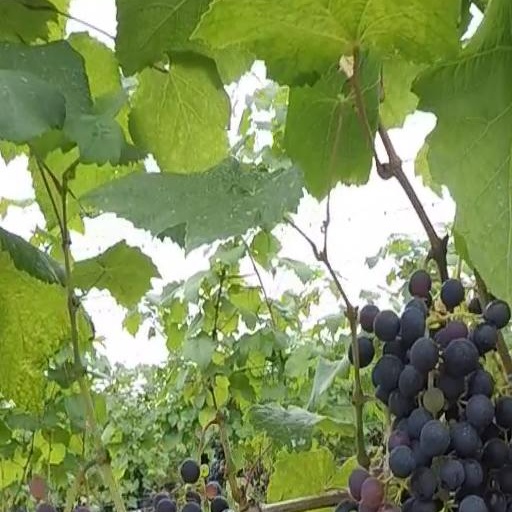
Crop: grape